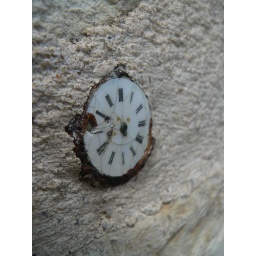
A clock face embedded in the cement in the wall.